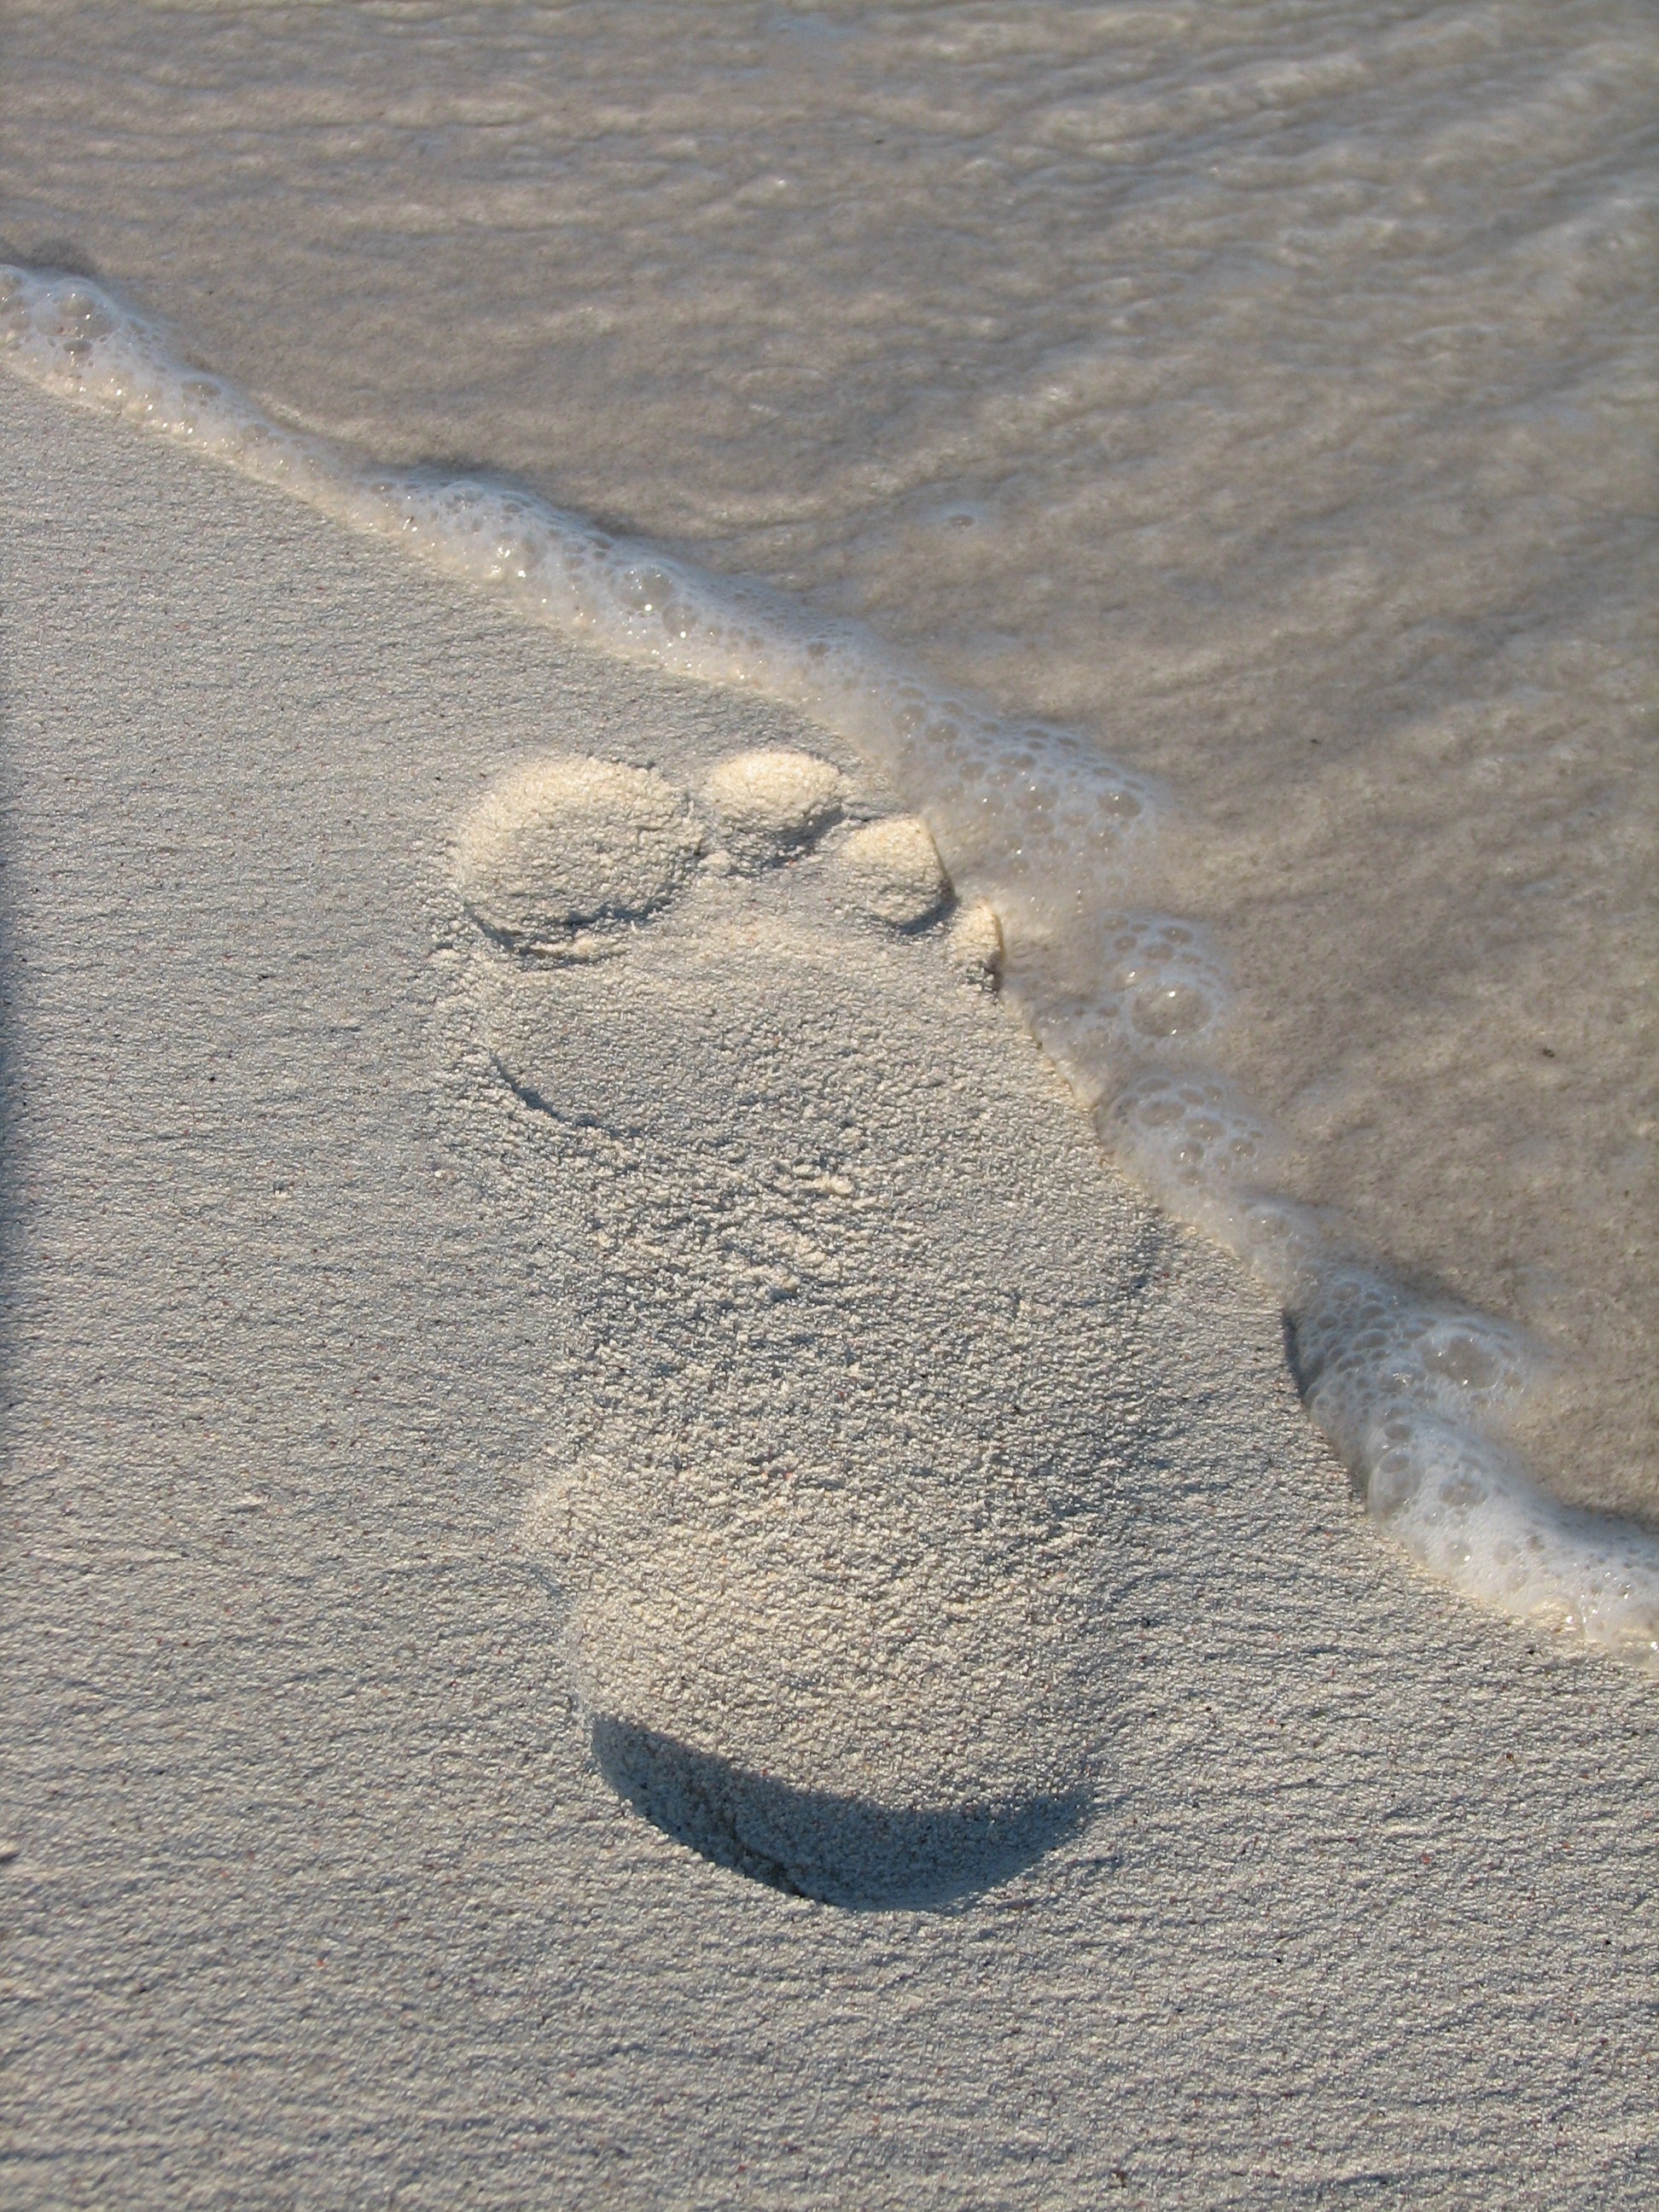
beach, sea, sand, track, trail, shore, wave, footprint, footstep, asphalt, print, material, barefoot, temporary, road surface, mudflat